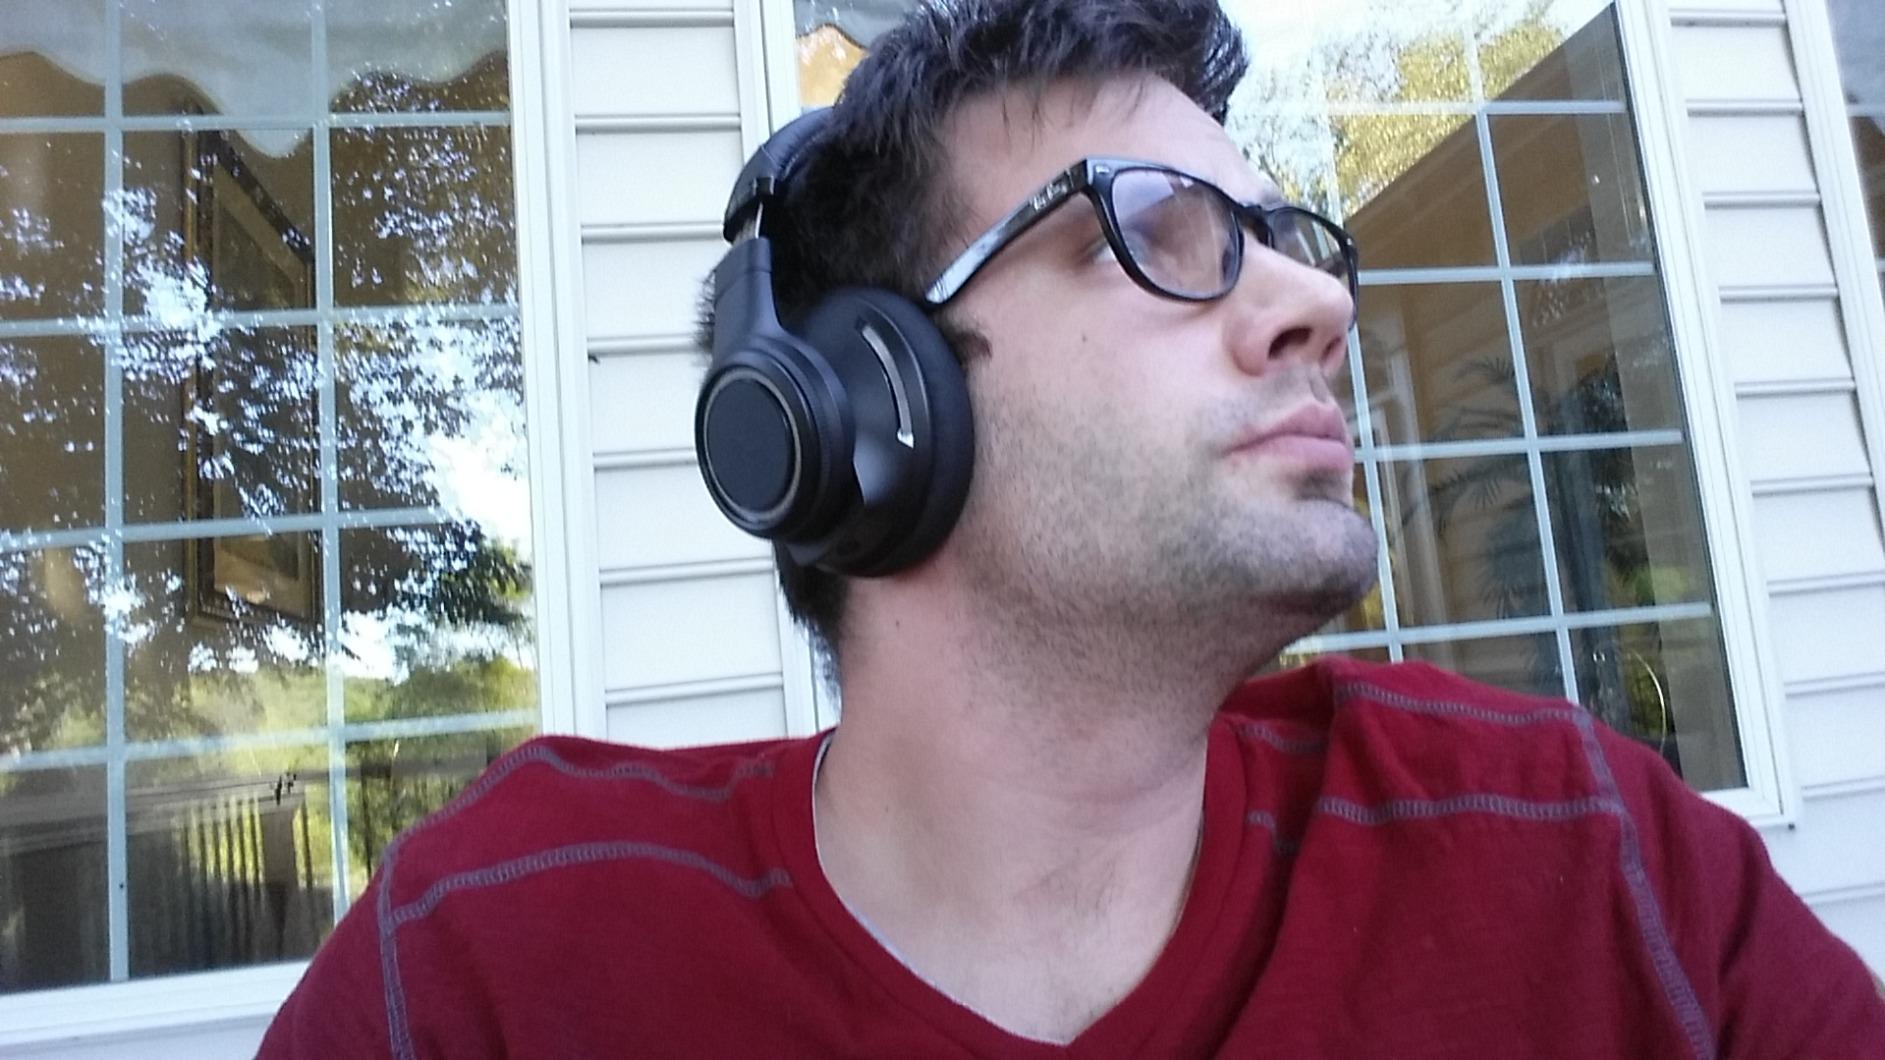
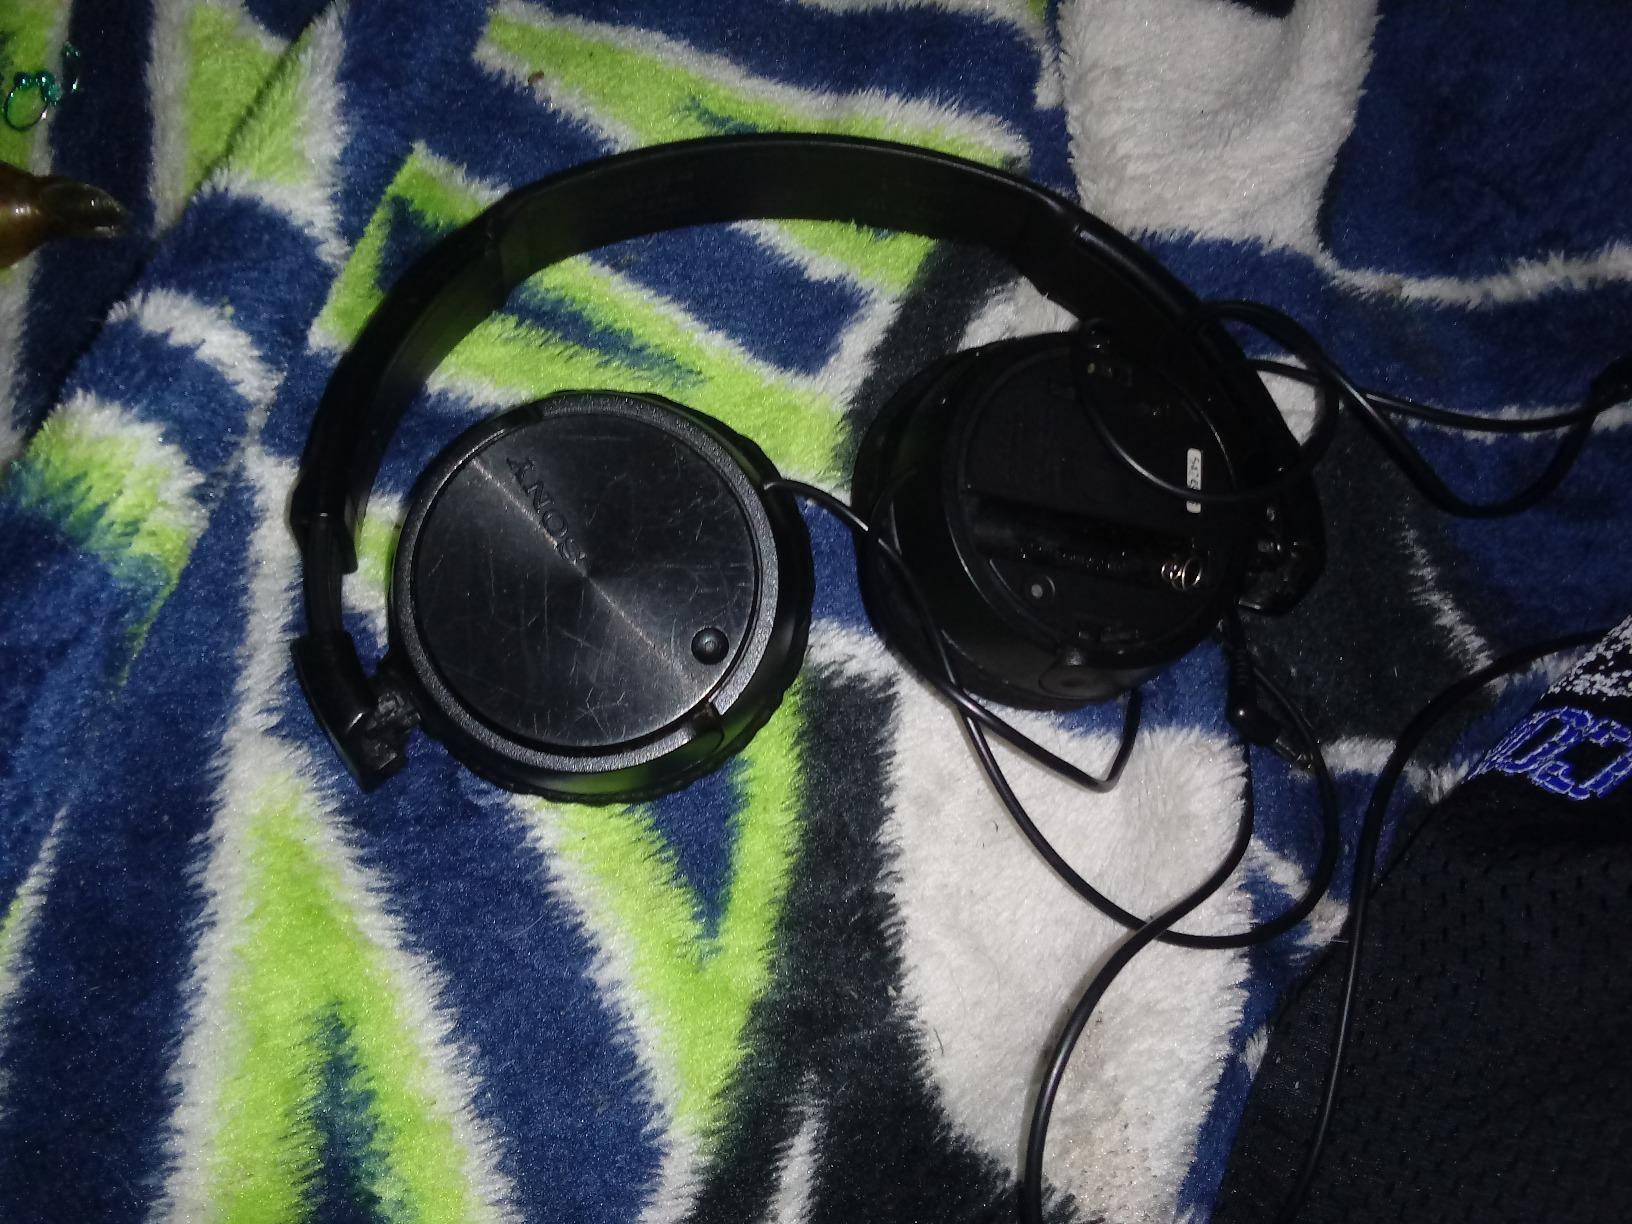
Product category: headphones
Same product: no